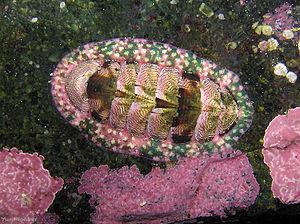
Les Chitonidae sont une famille des mollusques polyplacophores, de l'ordre des Chitonida.
Tonicia est un genre des mollusques polyplacophores, de l'ordre des Chitonida et de la famille des Chitonidae.